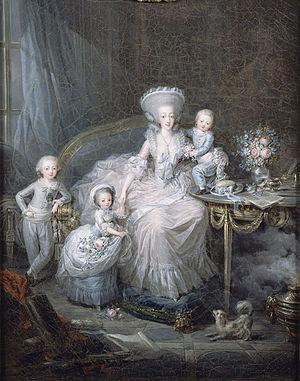
Charles-Philippe de France, comte d'Artois, plus connu sous le nom de Charles X, né le 9 octobre 1757 au château de Versailles à Versailles en France et mort le 6 novembre 1836 à Goritz en Autriche, est roi de France et de Navarre de 1824 à 1830.
Mademoiselle d'Artois, aussi appelée Sophie, est une princesse française, fille du roi Charles X et de son épouse Marie-Thérèse de Savoie.